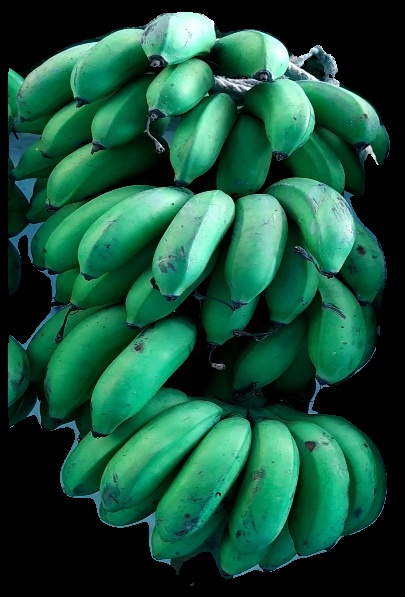
Variety: rasbale
Grade: grade2